Stories of Your Life and Others

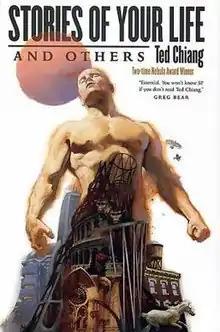

Stories of Your Life and Others is a collection of science fiction and fantasy short stories by American writer Ted Chiang published in 2002 by Tor Books. It collects Chiang's first eight stories. All of the stories except "" were previously published individually elsewhere.